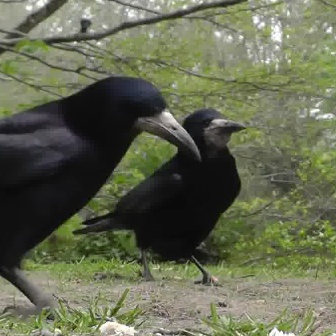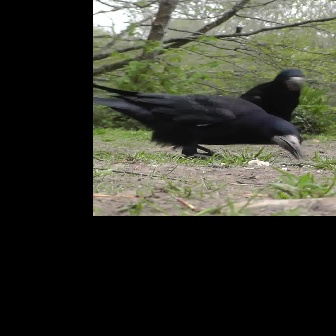
  Please identify the target specified by the bounding box [69,107,248,286] in the first image and locate it in the second image. Return the coordinates in [x_min,y_min,x_max,y_max] format.
Answer: [230,68,309,146]